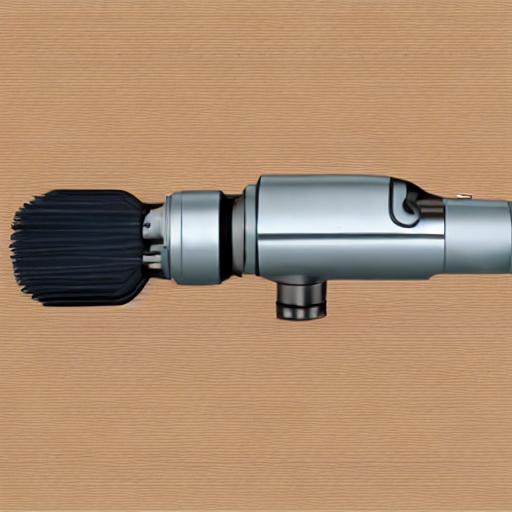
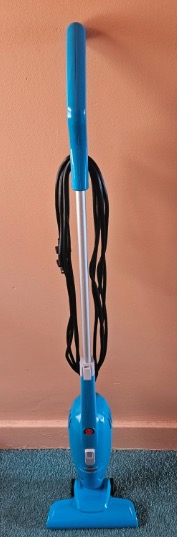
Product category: items_vacuum
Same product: no